Óscar de Marcos

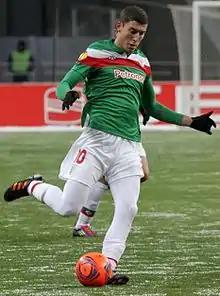
De Marcos playing in a Europa League match in 2012

De Marcos scored both legs of the 2011–12 Europa League round of 16 against Manchester United, as Athletic won both games and went through 5–3 on aggregate. He also scored in the next round against FC Schalke 04, playing in a total of 15 ties to help his team reach the final in Bucharest, where they were defeated by Atlético Madrid. They also made it to the decisive match in the domestic cup, losing to Barcelona.